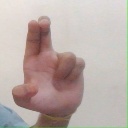
अक्षर: आ